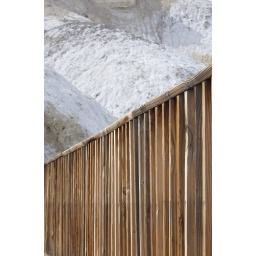
The wooden bridge in the foreground and the salt encrusted landscape behind.